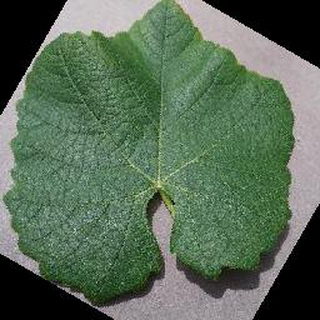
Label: healthy_grape